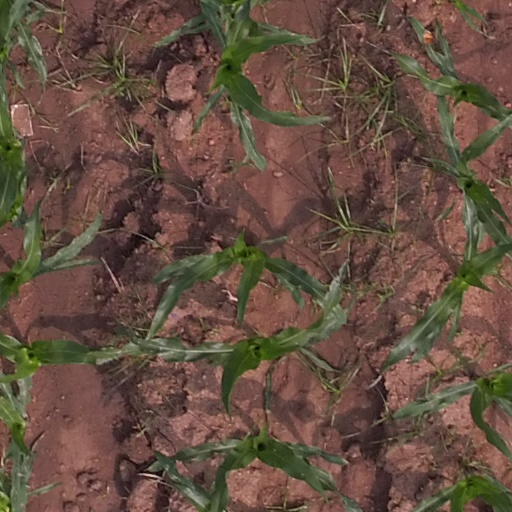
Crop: maize; corn